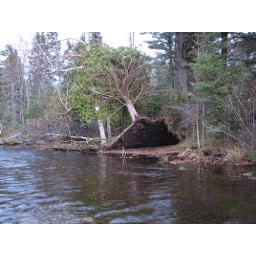
Only tree on the river that was blown over